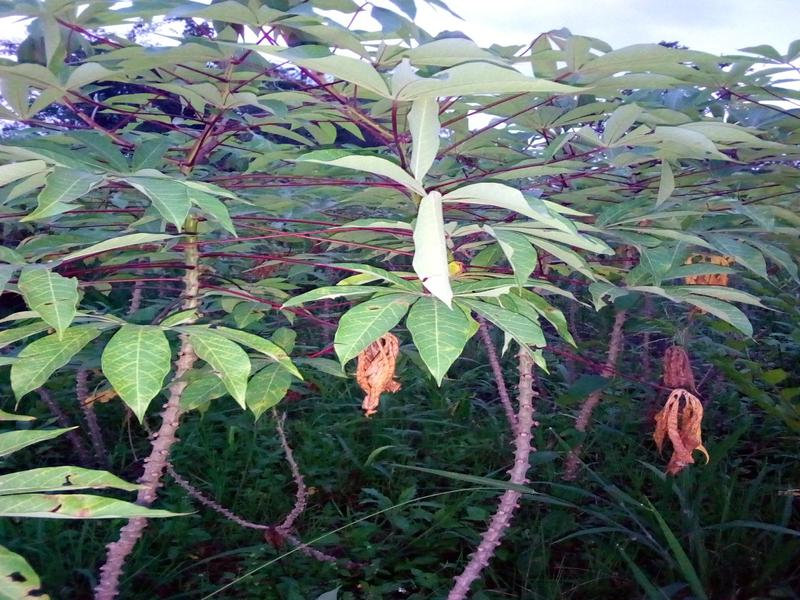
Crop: cassava
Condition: brown_streak_disease